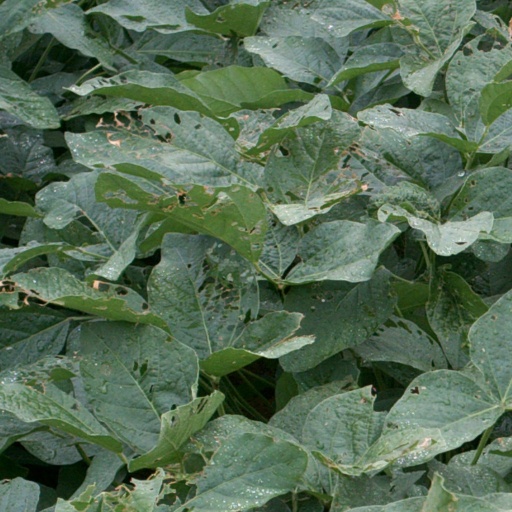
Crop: soybean